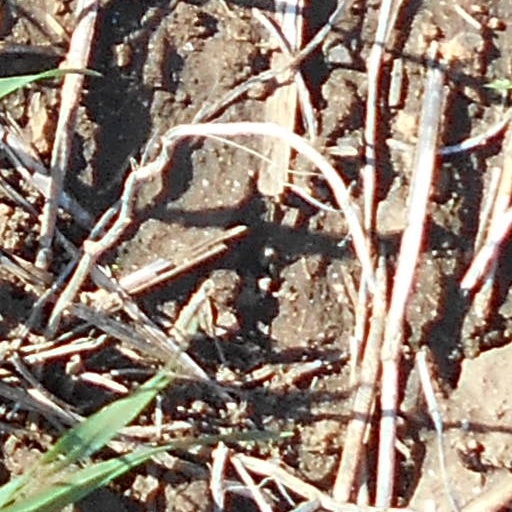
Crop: wheat